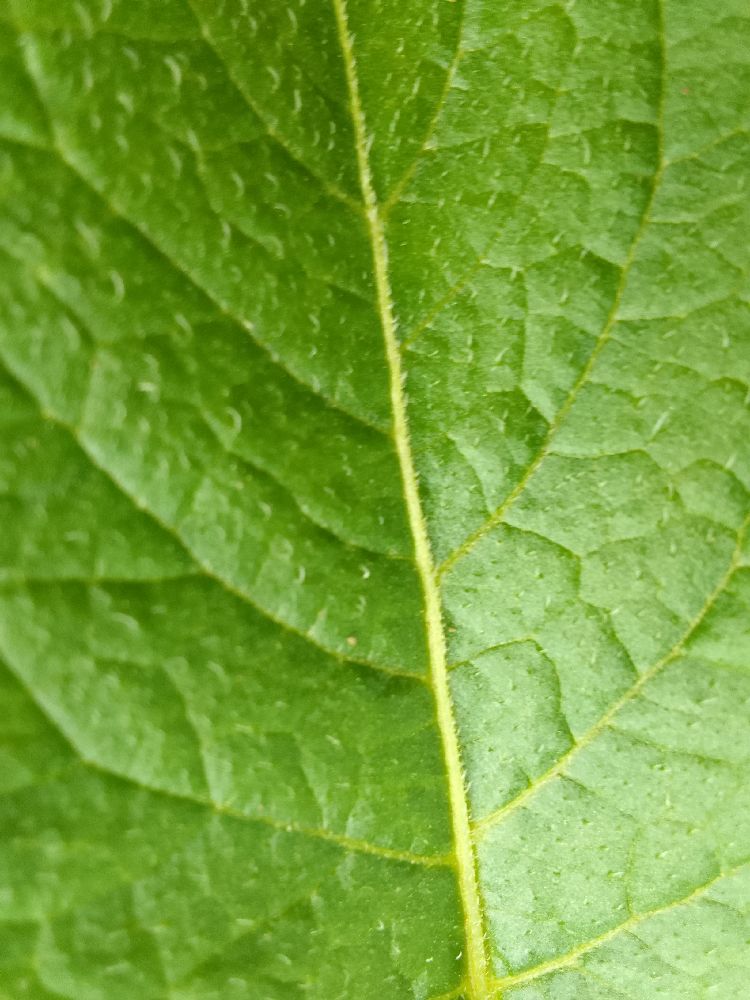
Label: Healthy